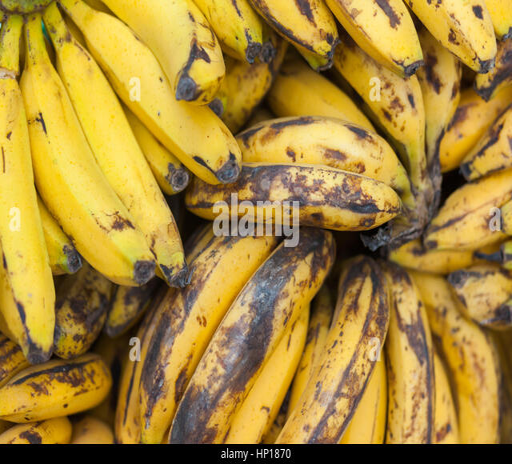
fresh bananas at a market